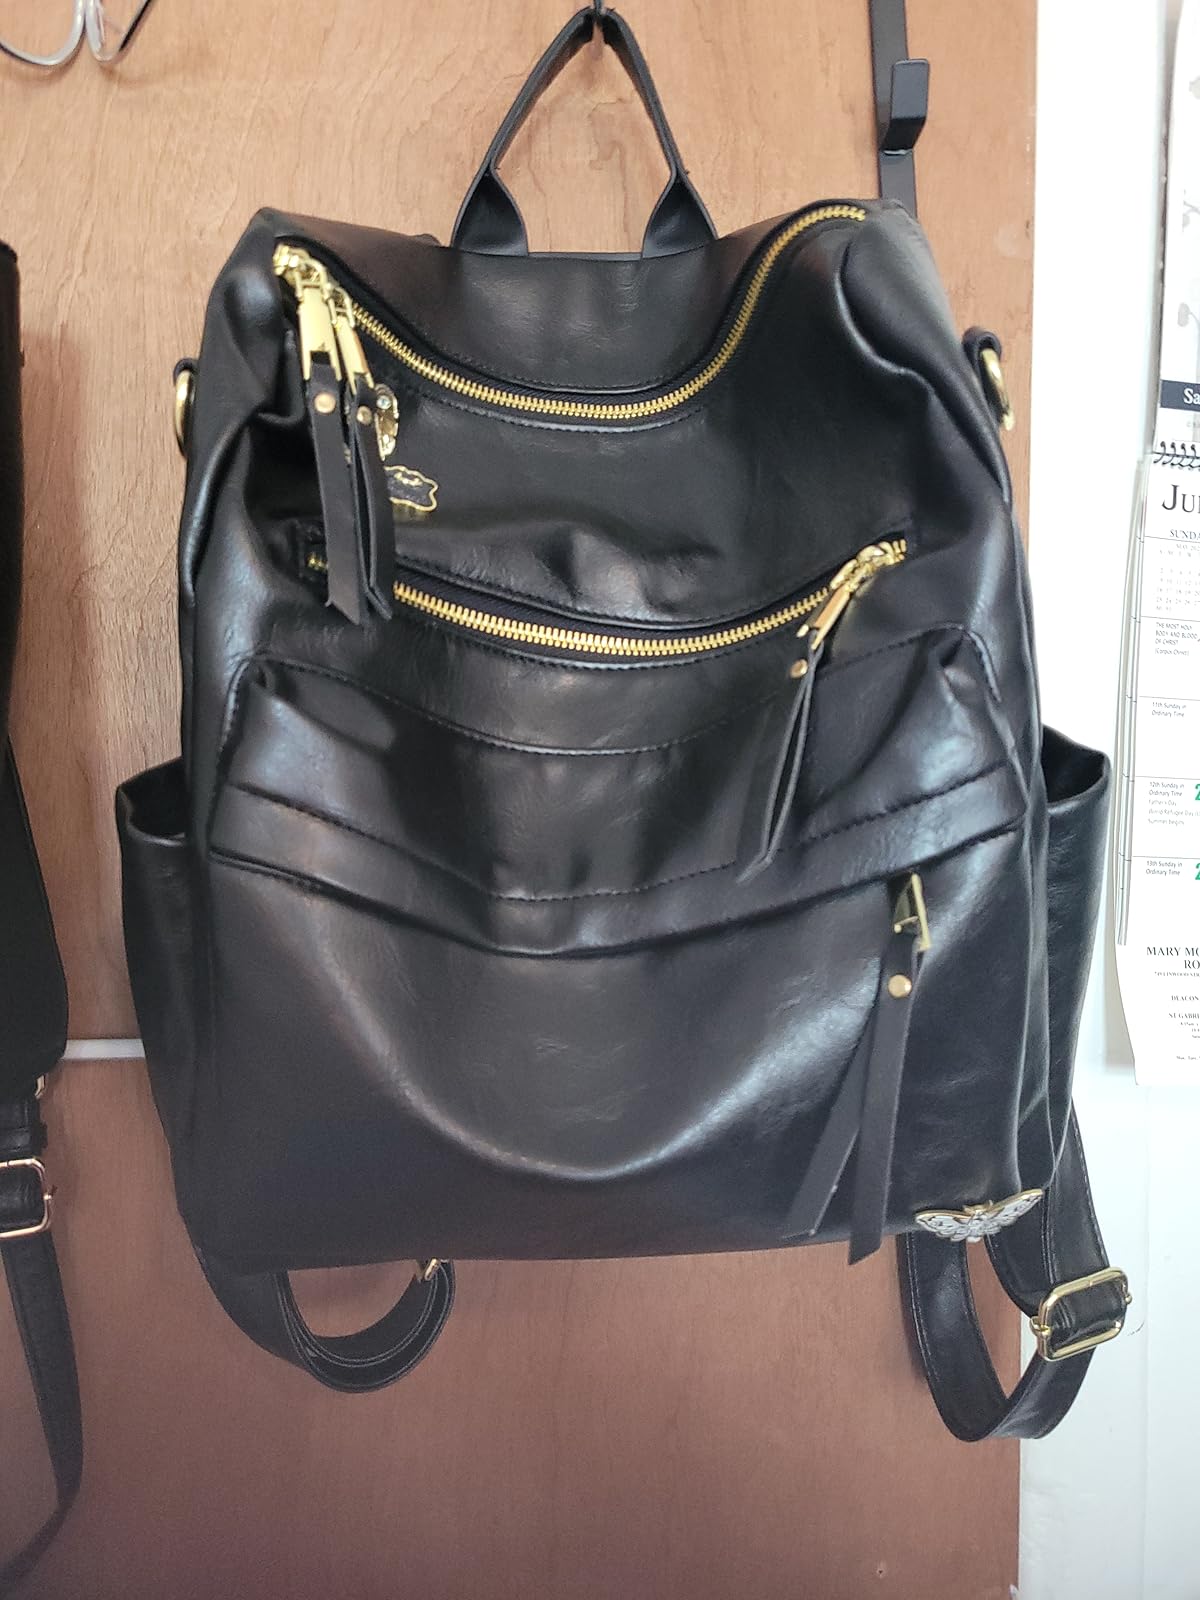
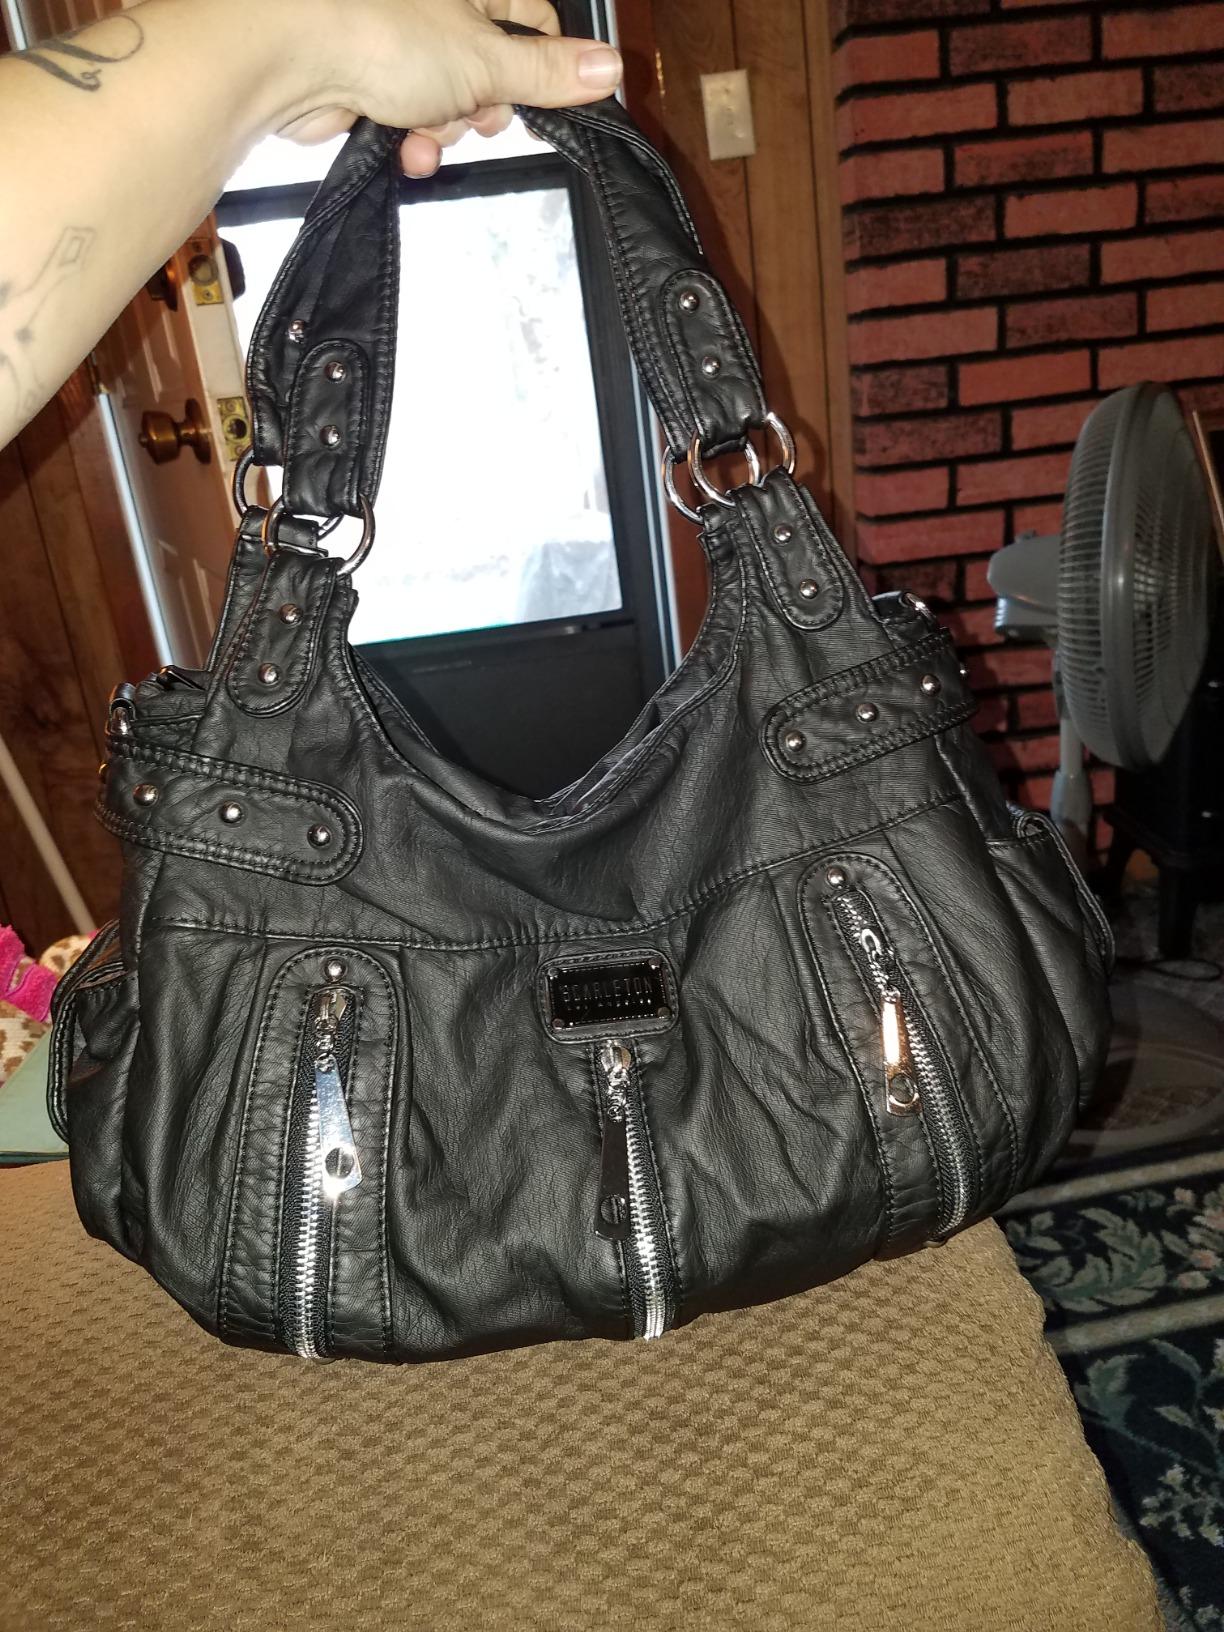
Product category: accessories_handbag
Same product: no